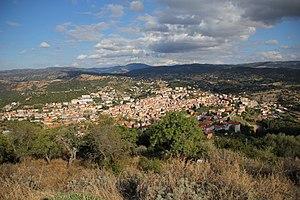
Ozieri est une commune italienne de la province de Sassari dans la région Sardaigne en Italie.